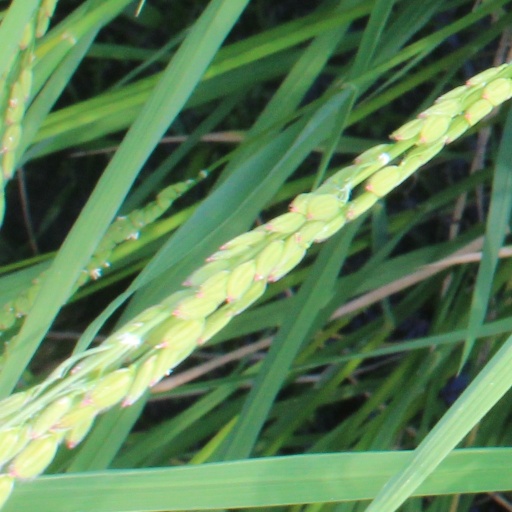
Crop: rice